Semper fidelis

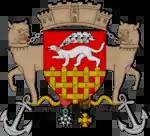
Modern arms of St. Malo, showing the motto

"Semper fidelis" is the motto of the town of St. Malo, in Brittany, France. The date of its adoption is not known, but it appears to have been in use in the 17th century, replacing an earlier motto, "Cave canem".